Merano

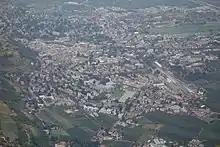
Merano as seen from the Hochmuth

Merano is on the borderline between several climates. Officially, it has an oceanic climate ("Cfb"). However, it is close to being humid subtropical ("Cfa") due to the mean temperature in July being just under 22 °C; even on those terms, the overnight lows in the winter bring the mean temperatures low enough for the city as a whole to have continental ("Dfa/Dfb") influences with more distinct seasons.